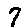
Label: 7